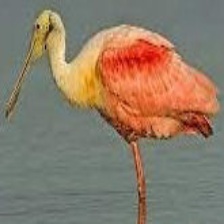
Species: ROSEATE SPOONBILL
Scientific name: PLATALEA AJAJA
ImageNet parent category: spoonbill